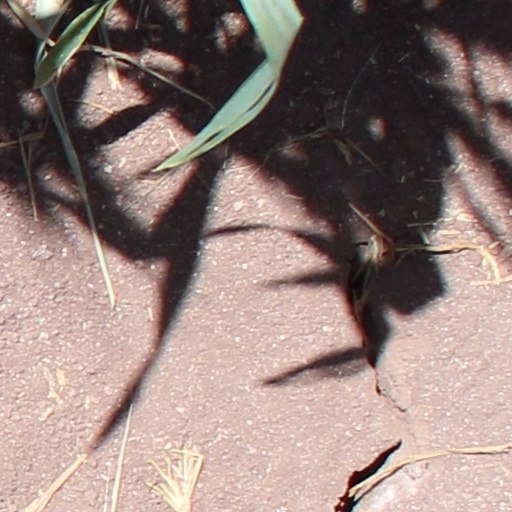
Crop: wheat